Palaeochiropteryx

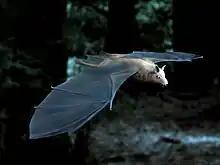
Restoration of "Palaeochiropteryx tupaiodon"

Fossils of both species of "Palaeochiropteryx" were first recovered from the Messel Pit, near the village of Messel, Germany in 1917. They were described and named by the Swiss naturalist Pierre Revilliod. He placed them under their own family – Palaeochiropterygidae. The name "Palaeochiropteryx" means "Ancient hand-wing", from Greek παλαιός ("palaios", "old"), χείρ ("kheir", "hand"), and πτέρυξ ("pteruks", "wing"). There are two major reasons as to why the discovery of these fossils is of importance and value; (1) this discover alters perceived relationships among extant forms at a few poorly supported nodes; and (2) the newly found fossils affect some character polarities (slightly changing tree topology), and also changes the levels at which transformations appear to apply (altering perceived support for some clades).